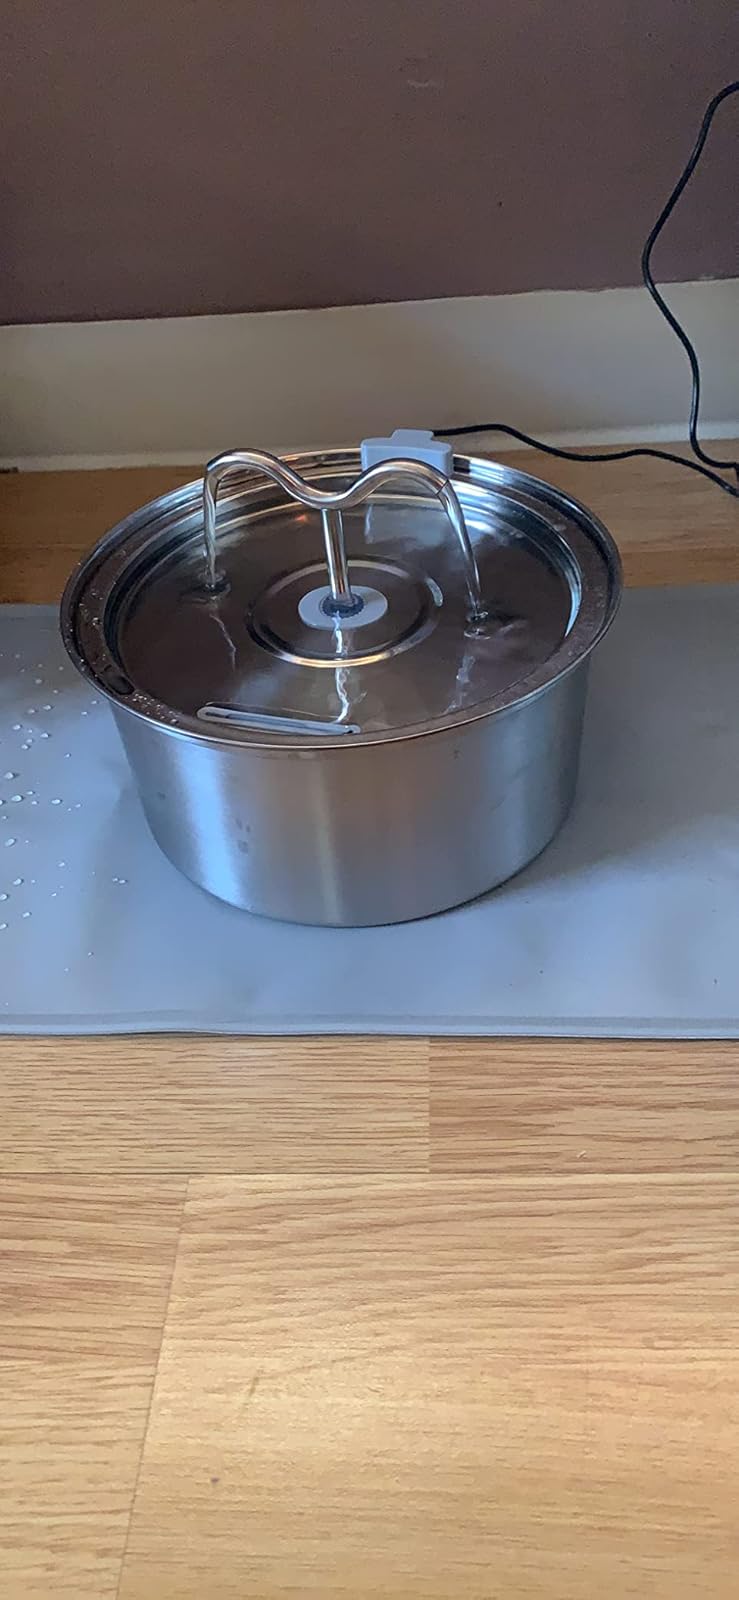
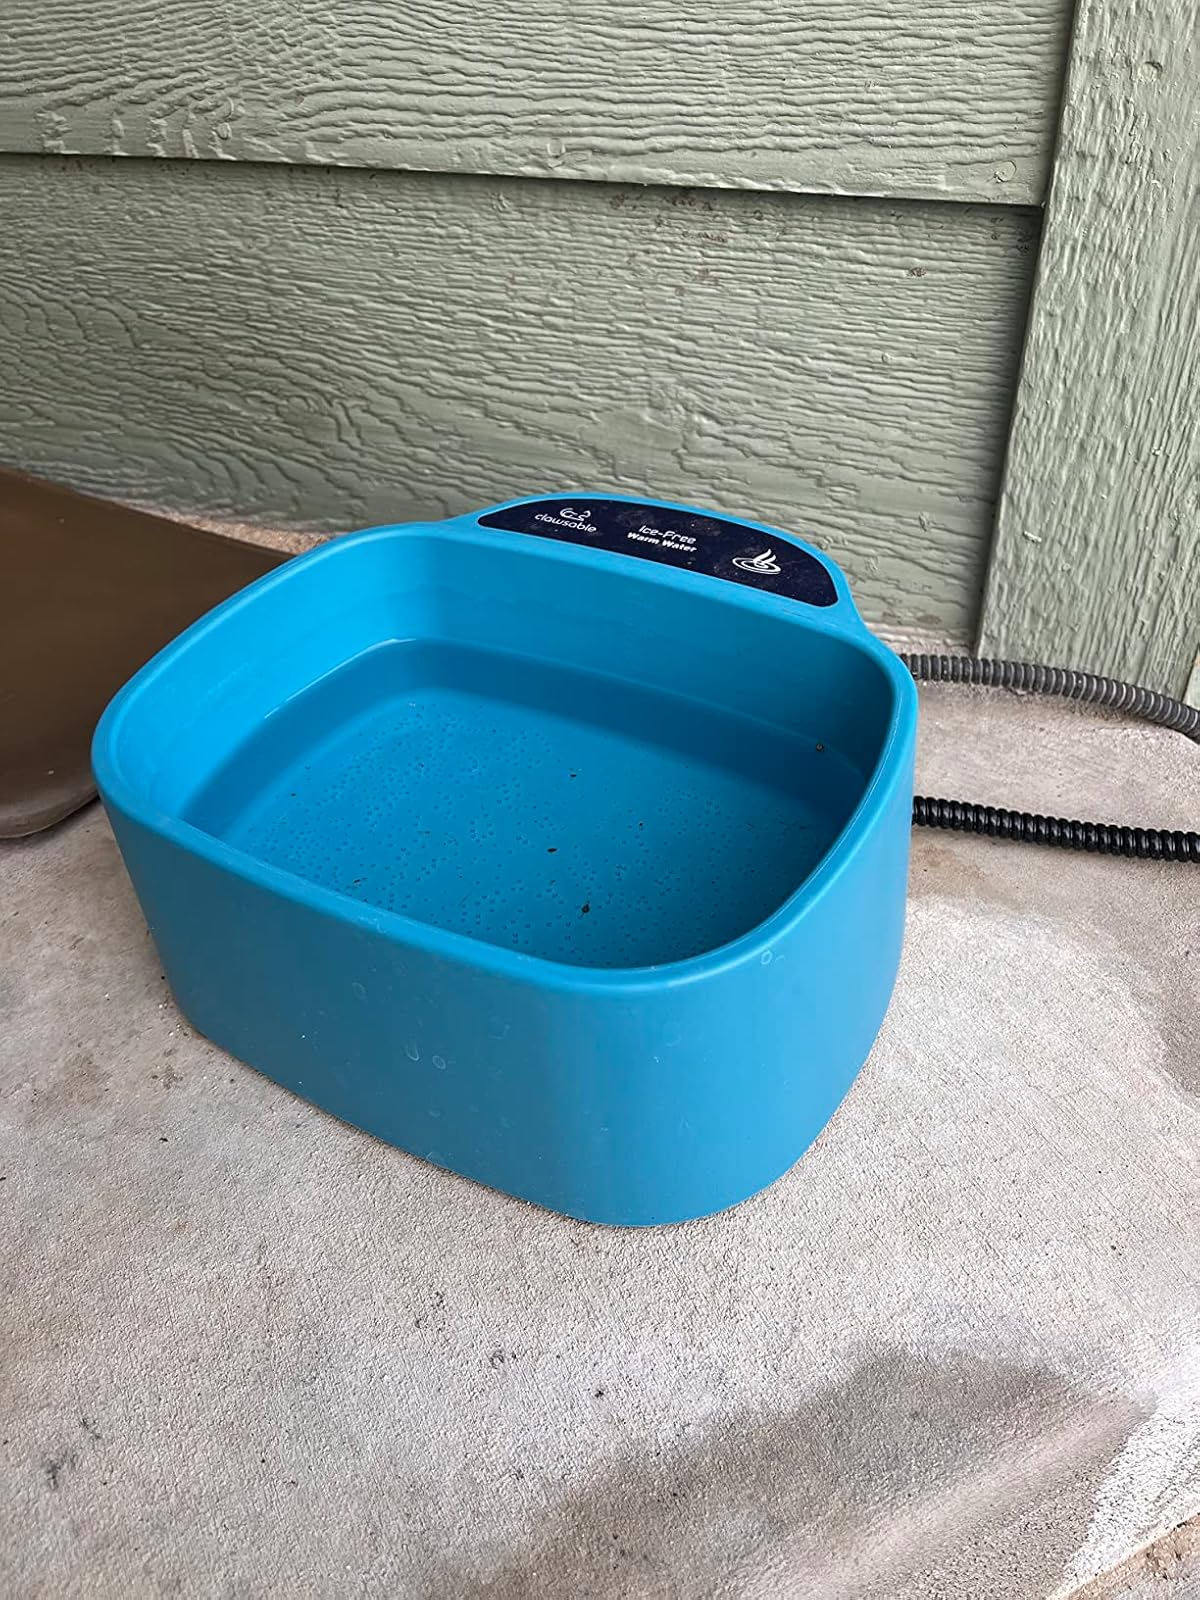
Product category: items_bowl
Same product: no